1932 Summer Olympics

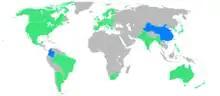
Participants (blue = first-time)

Fifteen sports venues were used for the 1932 Summer Olympics. In order to control costs in the wake of the Great Depression, existing venues were used. They included two golf courses, two city parks, three public highways, and a city road. The Swimming Stadium was the only new venue constructed for these games. The Rose Bowl, constructed in 1921, was made into a temporary velodrome for track cycling events under the auspices of the Union Cycliste Internationale (UCI). The Los Angeles Memorial Coliseum, constructed in 1923, was used as the Olympic Stadium. The Olympic Auditorium was constructed in 1924 in preparation for Los Angeles being awarded the Games; it was modified to meet the specifications of the boxing, weightlifting, and wrestling federations. Long Beach Marine Stadium was created in 1925 when Alamitos Bay was dredged, then further dredged seven years later in time for the 1932 Games. Elysian Park, the oldest city park in Los Angeles, was founded in 1886, and has been part of the Los Angeles Police Department (LAPD) training academy since 1925. The Riviera Country Club opened in 1926 as the Los Angeles Athletic Club Golf Course and was renamed Riviera by the time of the 1932 Games. The Swimming Stadium, constructed adjacent to the Coliseum in 1932, was intended to be a temporary structure. Riverside Drive, Los Angeles Avenue, Vineyard Avenue, and the Pacific Coast Highway were common driving routes in California at the time of the 1932 Games.